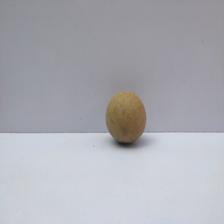
Size: Small